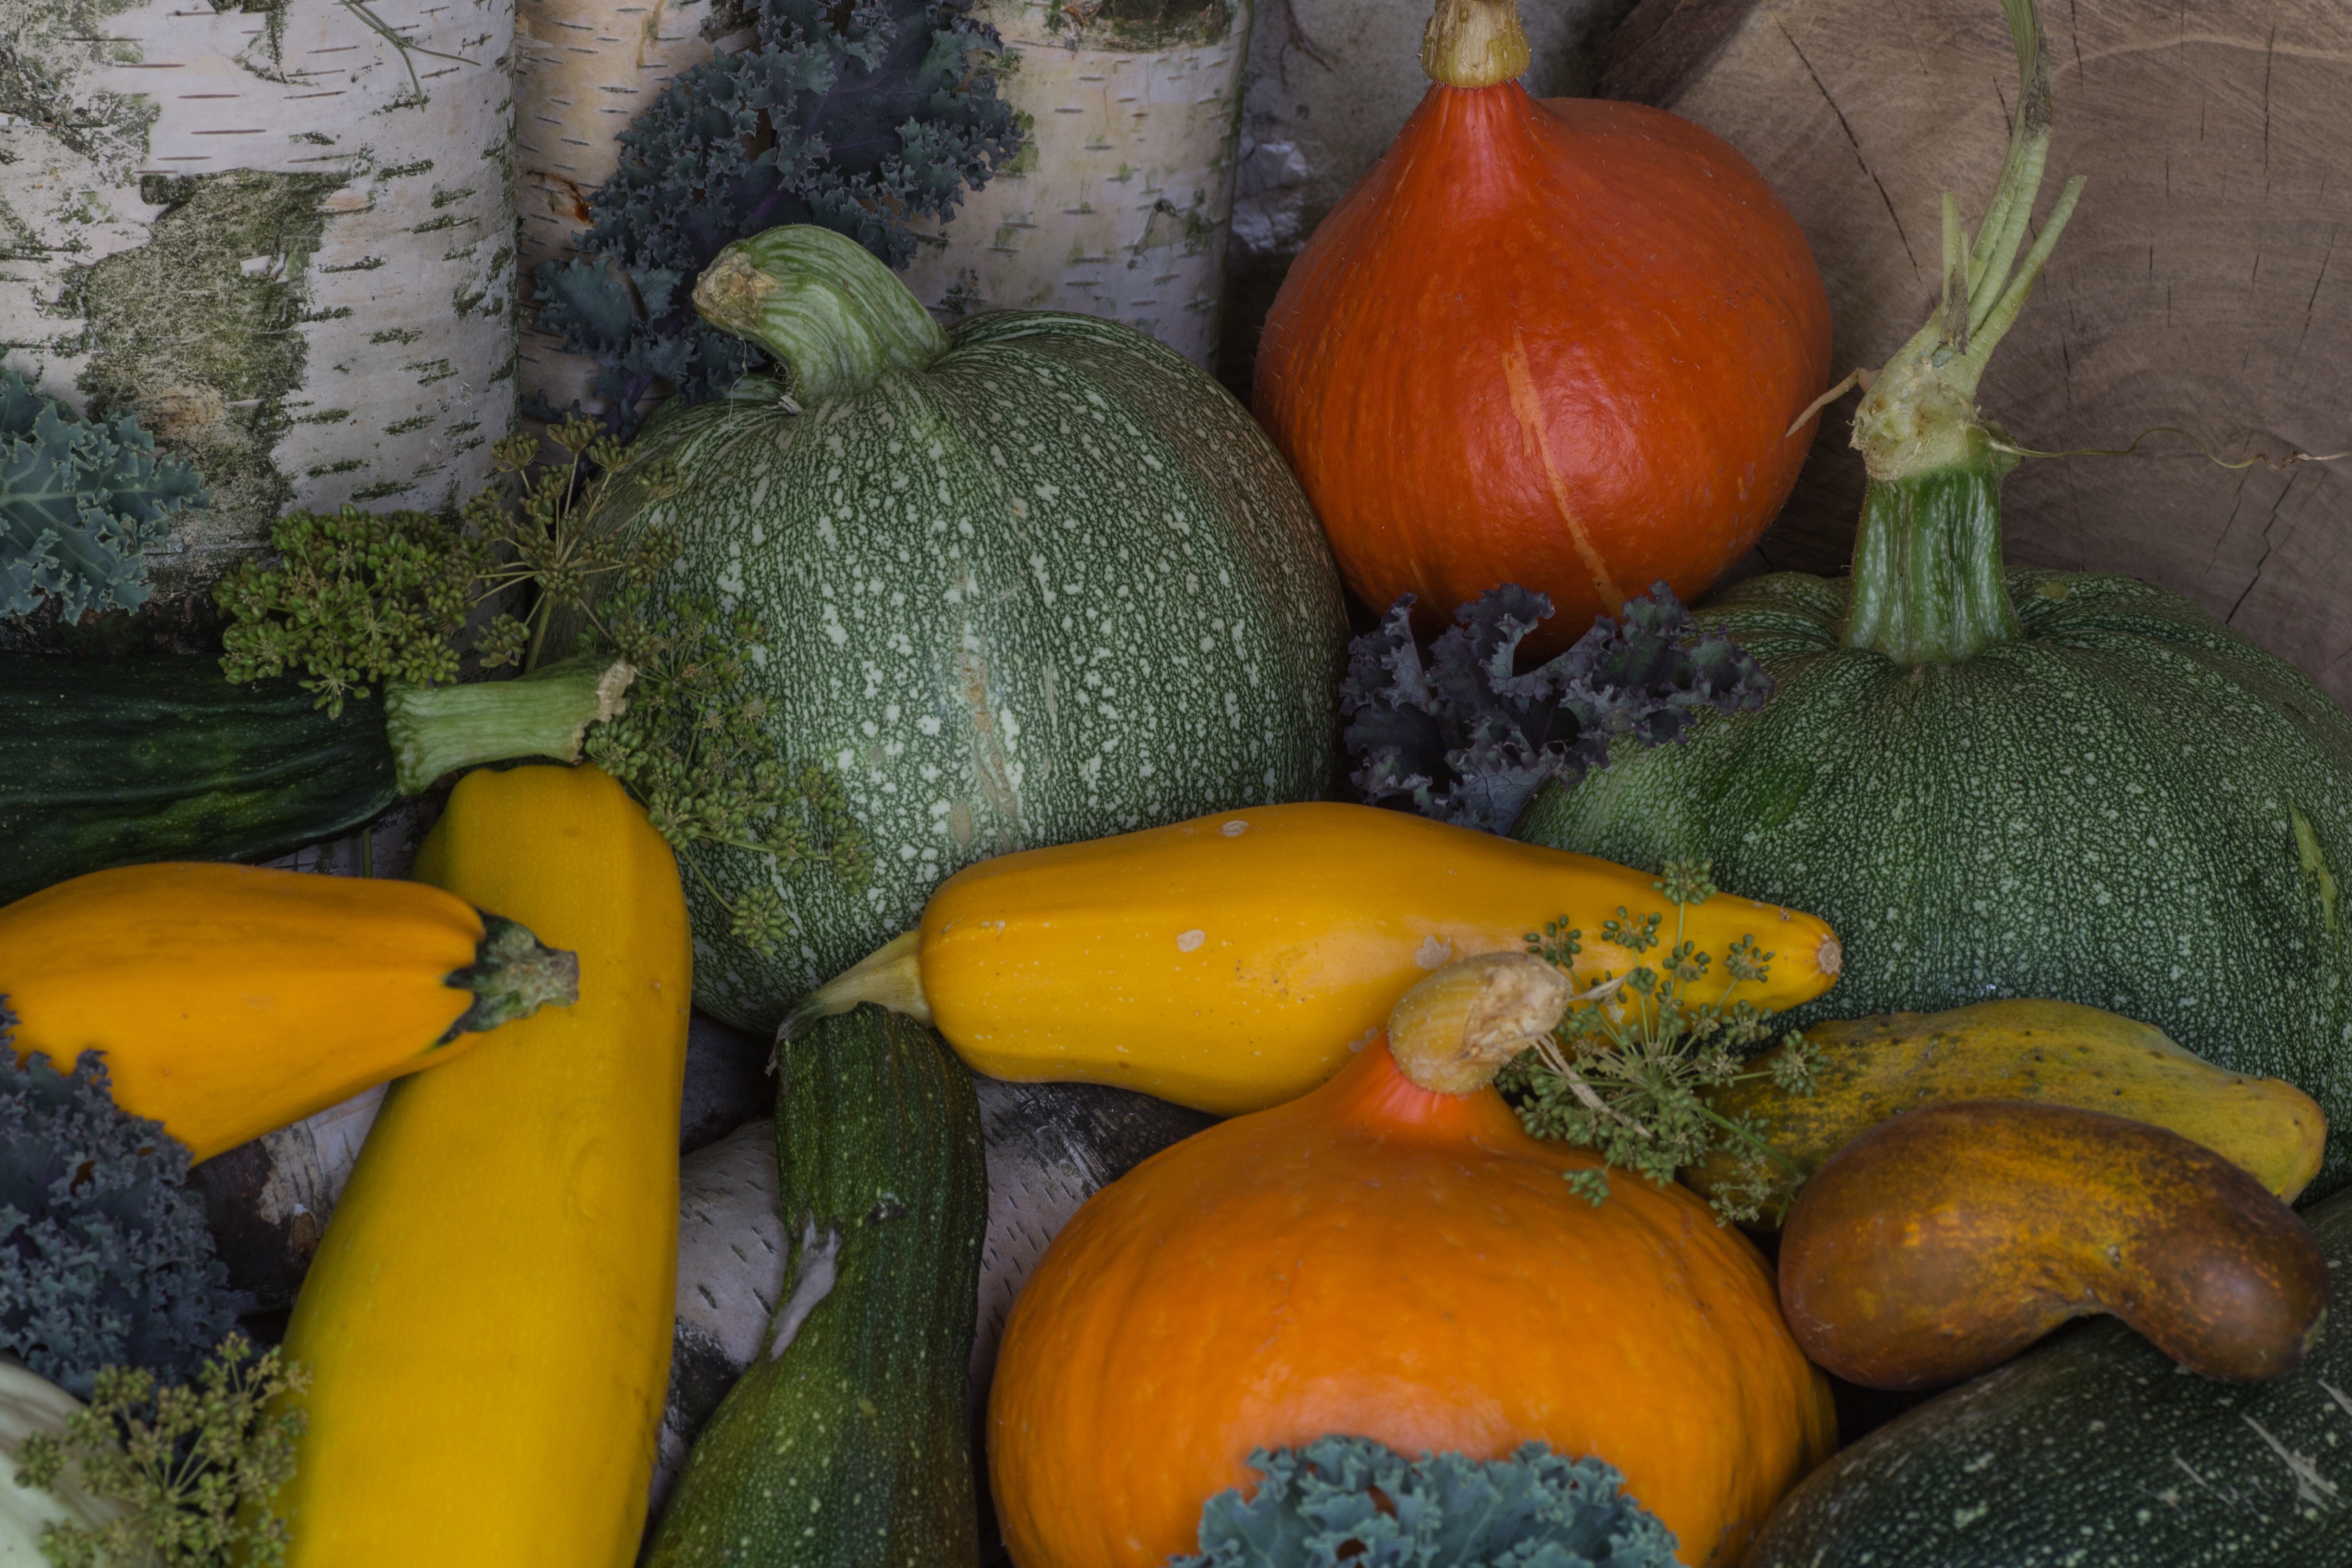
plant, fruit, food, produce, vegetable, pumpkin, still life, gourd, calabaza, pumpkins, cucurbita, winter squash, cucumber gourd and melon family